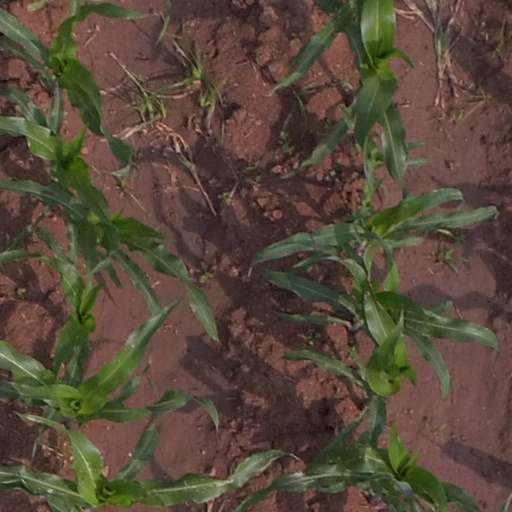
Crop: maize; corn